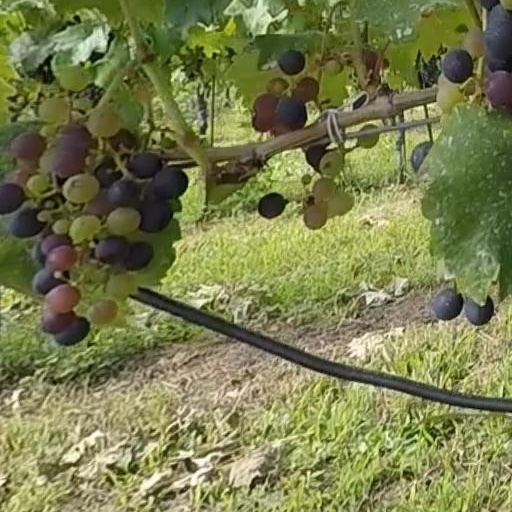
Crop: grape